Kuznetsov-class aircraft carrier

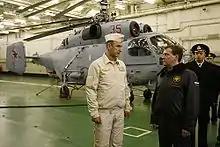
Kamov Ka-27PL ASW helicopter on board "Admiral Kuznetsov" with Dmitry Medvedev in 2008

"Admiral Kuznetsov" has D/E band air and surface target acquisition radar (passive electronically scanned array), F band surface search radar, G/H band flight control radar, I band navigation radar, and four K band fire-control radars for the Kashtan CIWS.